Cranborne

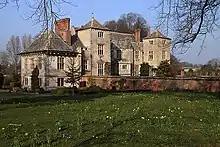
Cranborne Manor

The village dates from Saxon times and was recorded in the Domesday Book of 1086 as " Creneburne", meaning stream (bourne) of cranes.